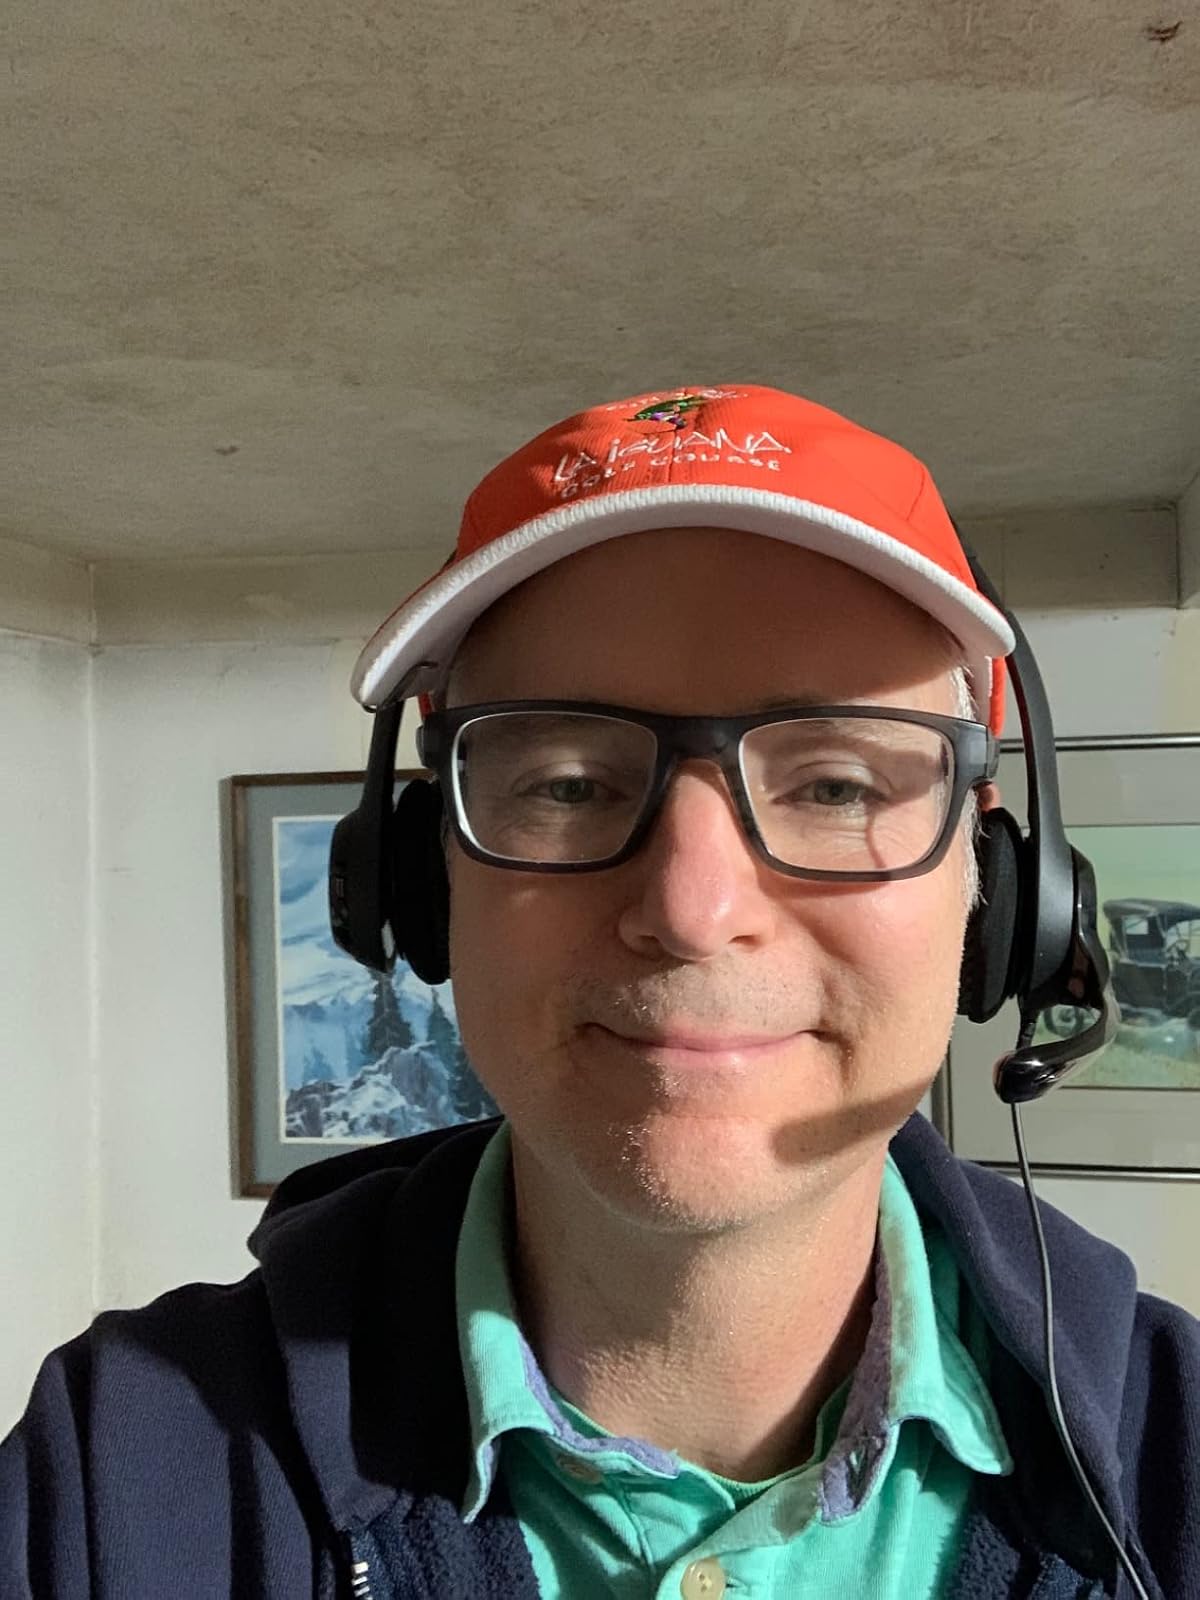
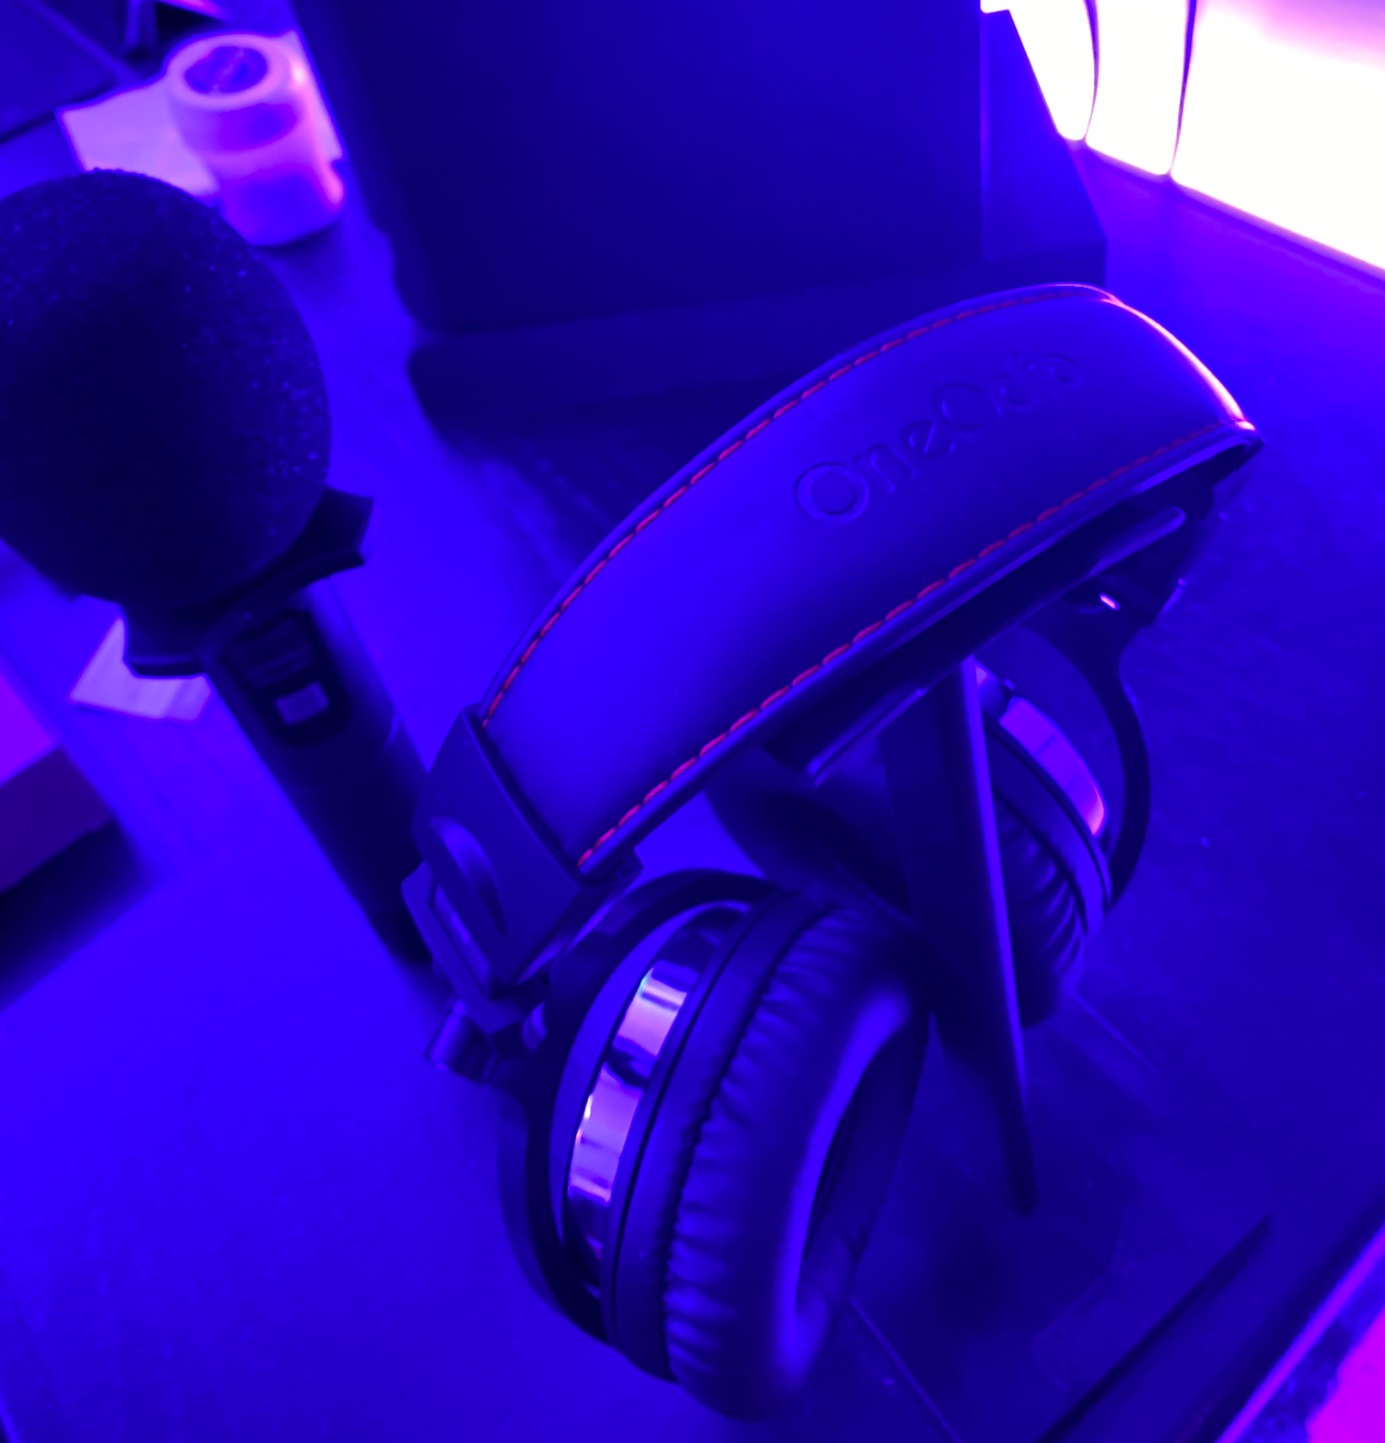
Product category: headphones
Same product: no